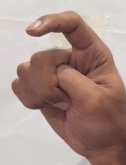
ASL sign: X